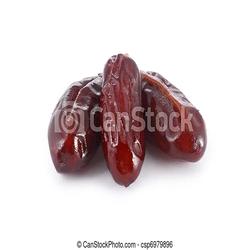
Label: Dates